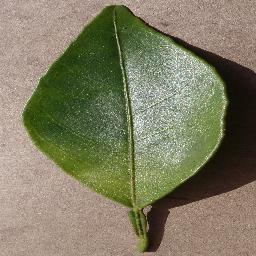
Label: Orange___Haunglongbing_(Citrus_greening)